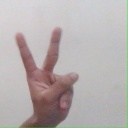
अक्षर: क